List of Fort ships

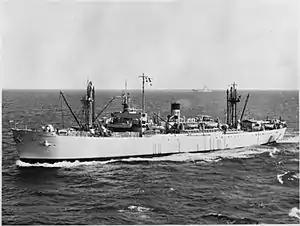
RFA "Fort Charlotte"

was built by Davie Shipbuilding & Repairing Co. Ltd. She was completed on 22 October 1942. Built for the MoWT, she was placed under the management of Raeburn & Verel Ltd. To USMC in 1947. Laid up in reserve. Scrapped at Mobile, Alabama, United States in 1960.